Common carotid artery

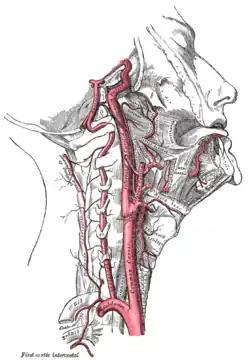
Arteries of the neck. The right common carotid artery – labeled "Common caroti" in the figure – divides into the right internal carotid artery and external carotid artery.

The cervical portions of the common carotids resemble each other so closely that one description will apply to both.